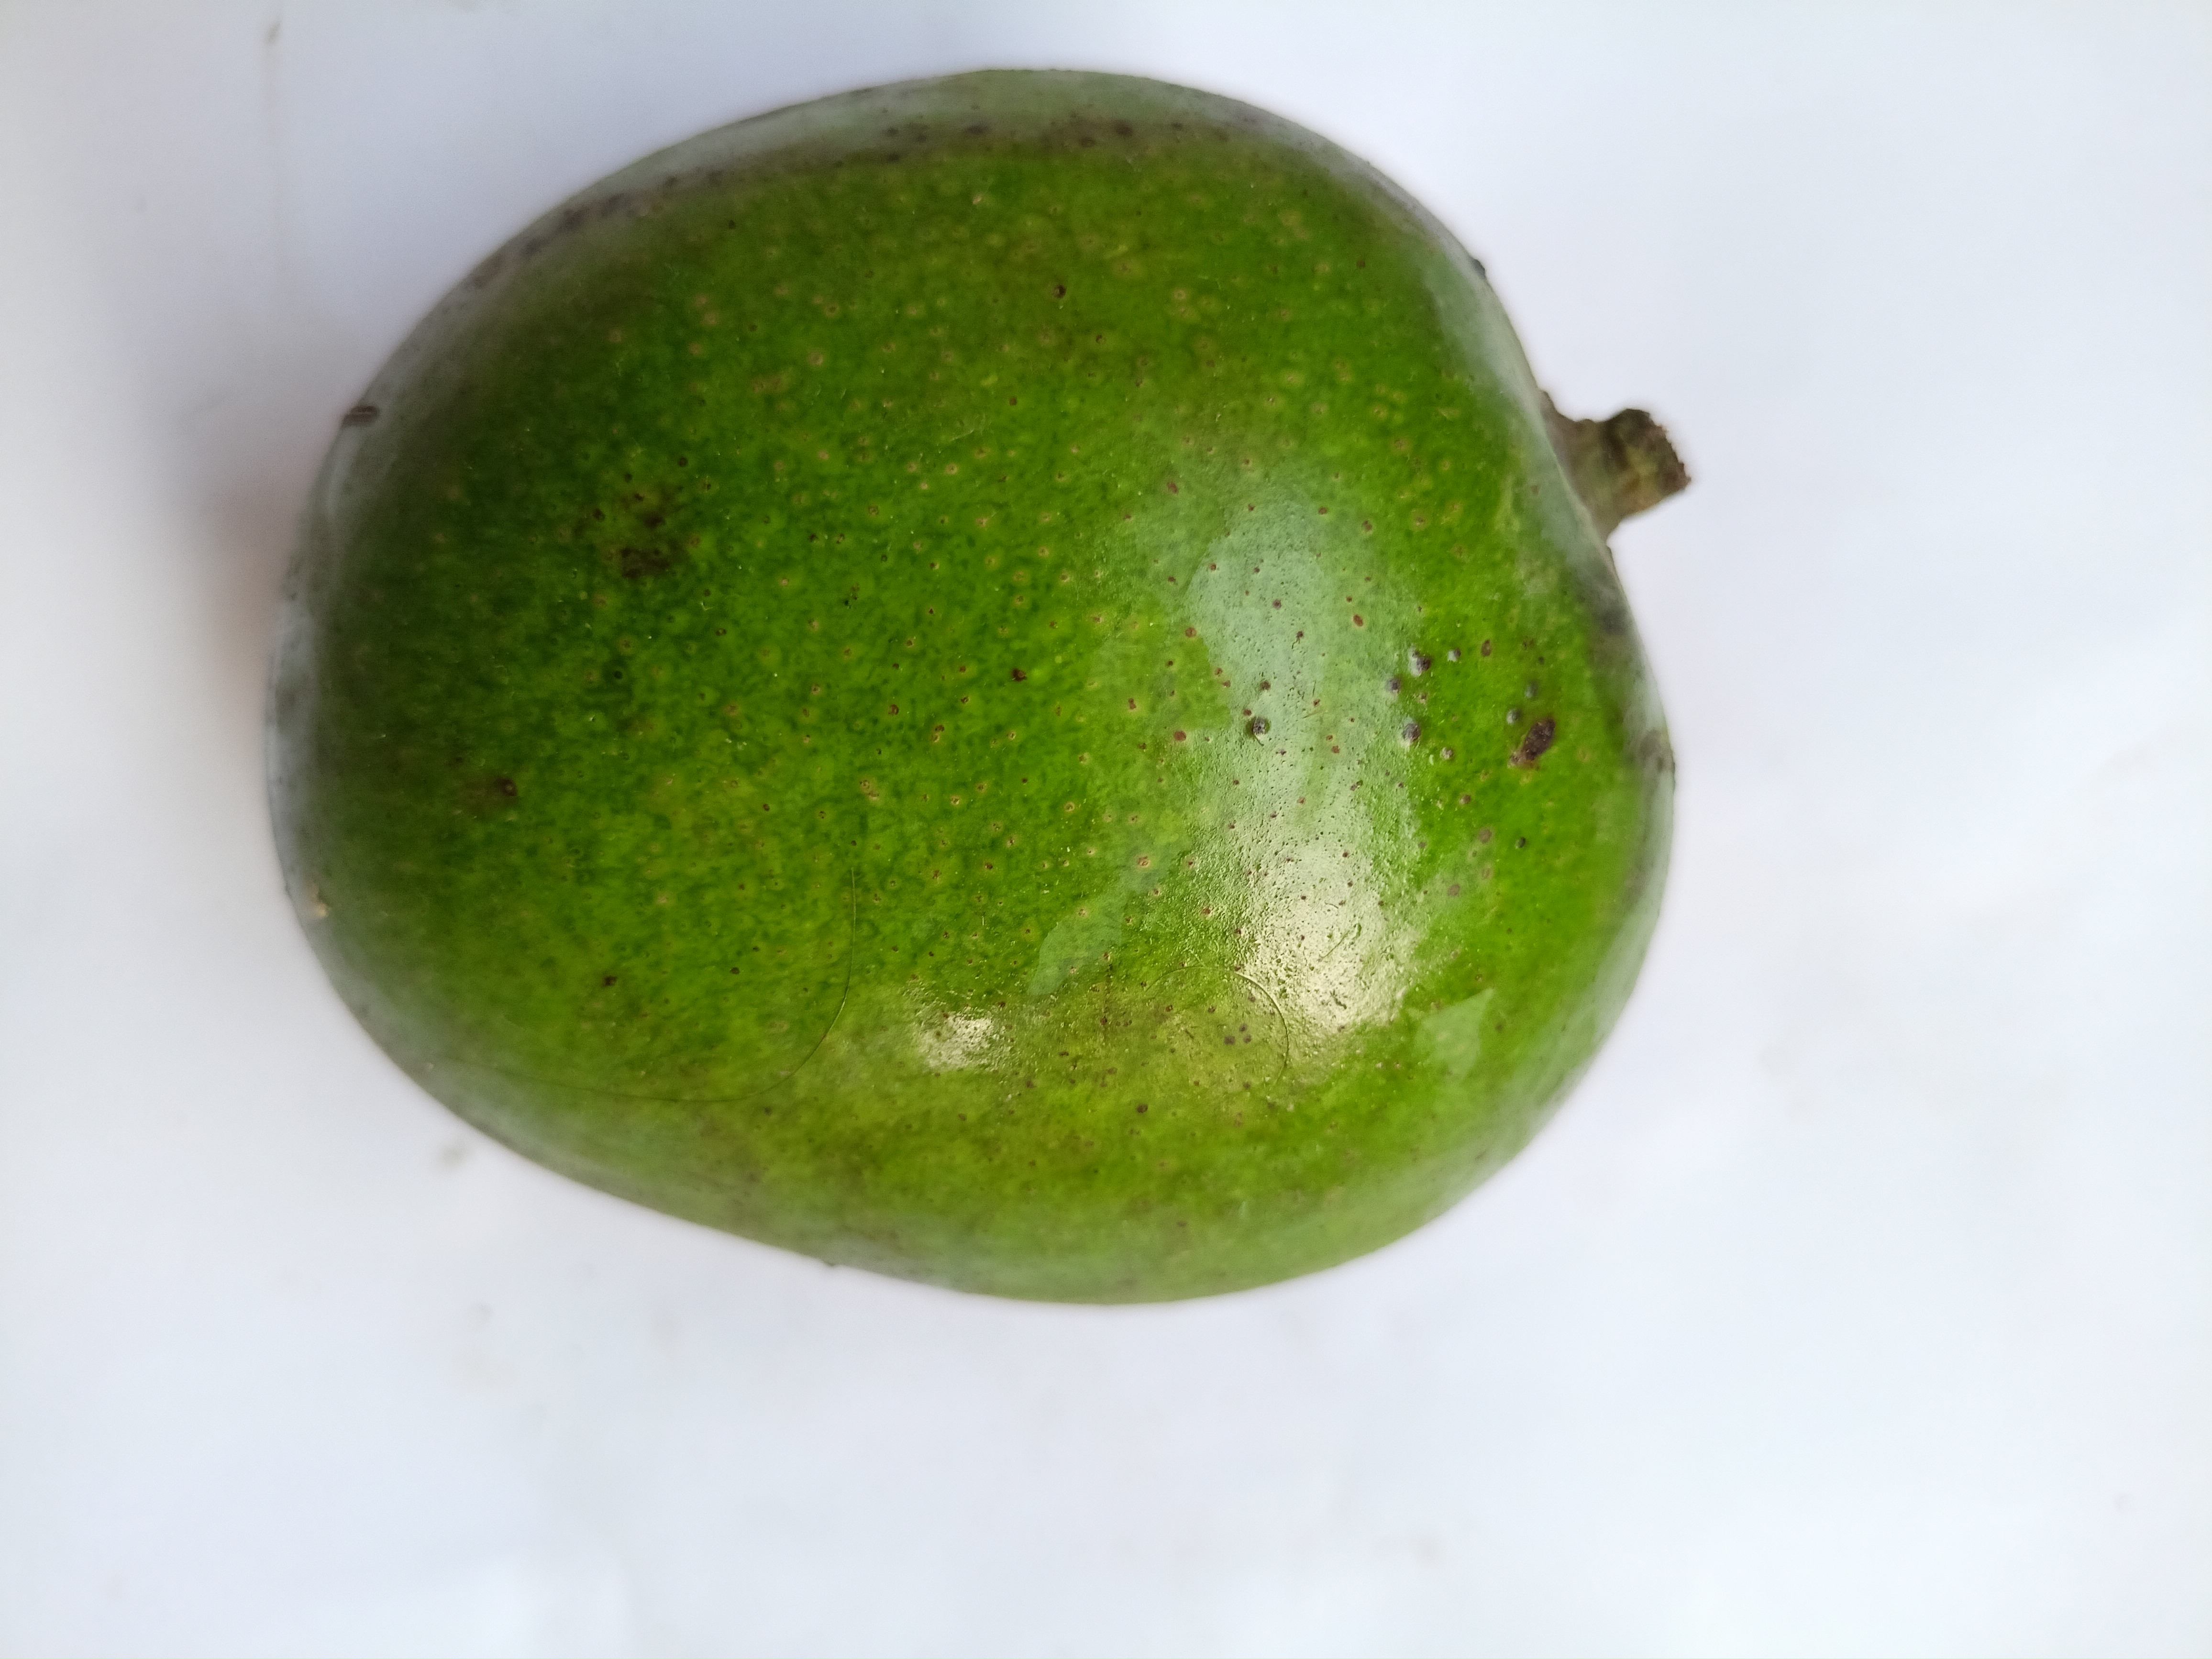
Mango variety: Khrishapat